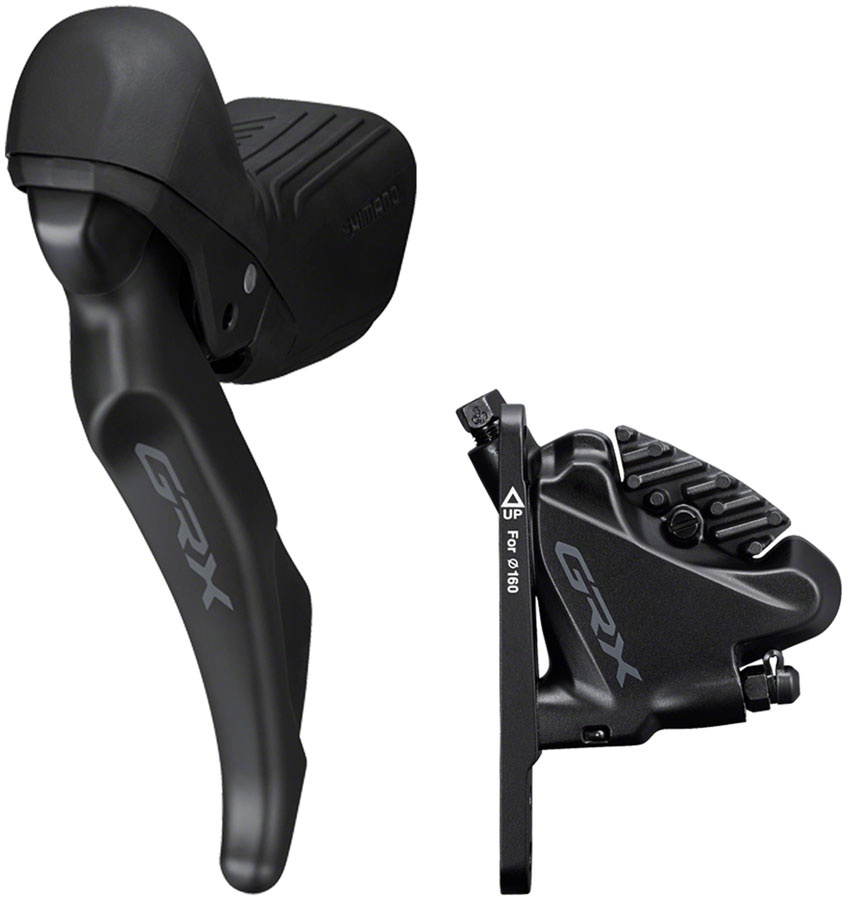
Shimano GRX ST-RX610 Shift/Brake Lever BR-RX400 Hydraulic Disc Brake Caliper - Left/Front 2x Flat Mount Caliper BLK
.top{margin-bottom:30px;}.top li{margin-left:5%;margin-right:5%;margin-top:10px;line-height:120%;list-style-position:outside;} Shimano GRX ST-RX610 Shift/Brake Lever with BR-RX400 Hydraulic Disc Brake Caliper - Left/Front 2x Flat Mount Caliper Black. The Shimano GRX ST-RX610 dual control lever delivers light and responsive shifting for mixed-terrain riding (Note: BR1057 is a left non-shift variation for 1x set ups) . The textured hood and anti-slip brake lever surface increase control on bumpy terrain. The GRX BR-RX400 2-piston flat mount hydraulic disc brake caliper features a low-profile design with ICE technologies to provide greater control and excellent heat dissapation for mixed terrain riding. table{border-collapse:collapse;width:100%;}td{text-align: left;padding: 8px;font-weight:350;}tr:nth-child(even){background-color:#f2f2f2}th{background-color:#eb212e;color:white;text-align:left;padding:8px;}.desc ul{font-size:24px;font-weight:600;margin-left:-25px;padding-top:35px;border-top:3px solid #f0f0f0;}.desc li{list-style:none;border-bottom:4px solid #eb212e;width:142px;} TECH SPECS Brake Lever Actuation Hydraulic Double or Triple Double Rotor Included No Color Black Brake Caliper Mount Flat Mount Hydraulic Fluid Type Mineral Oil Brake Lever Use Left Pad Compound Resin Hydraulic Hose Length 1000 Adjustable Reach Yes Adjustable Contact Point No Drivetrain Speeds 12 Defined Color Black Front Der/Shifter Compatibility Shimano Road Shifter/Derailleur Compatibility Shimano
Brand: Shimano
Category: Sporting Goods > Outdoor Recreation > Cycling > Bicycle Parts > Bicycle Brake Parts > Bicycle Brake Calipers